A Coruña Airport

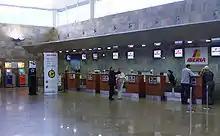
Check-in counters

By 1994, yearly passenger numbers had surpassed 259,000. Further expansion of the airport and its facilities, including a new terminal building, as well as the urbanization of the surrounding area has prompted continuous growth and the increasing popularity of the airport. In 2001, the airport installed jet bridges and a cargo terminal. Currently the airport has a single runway (03/21), long, and is capable of supporting up to 12 take-offs and landings per hour.